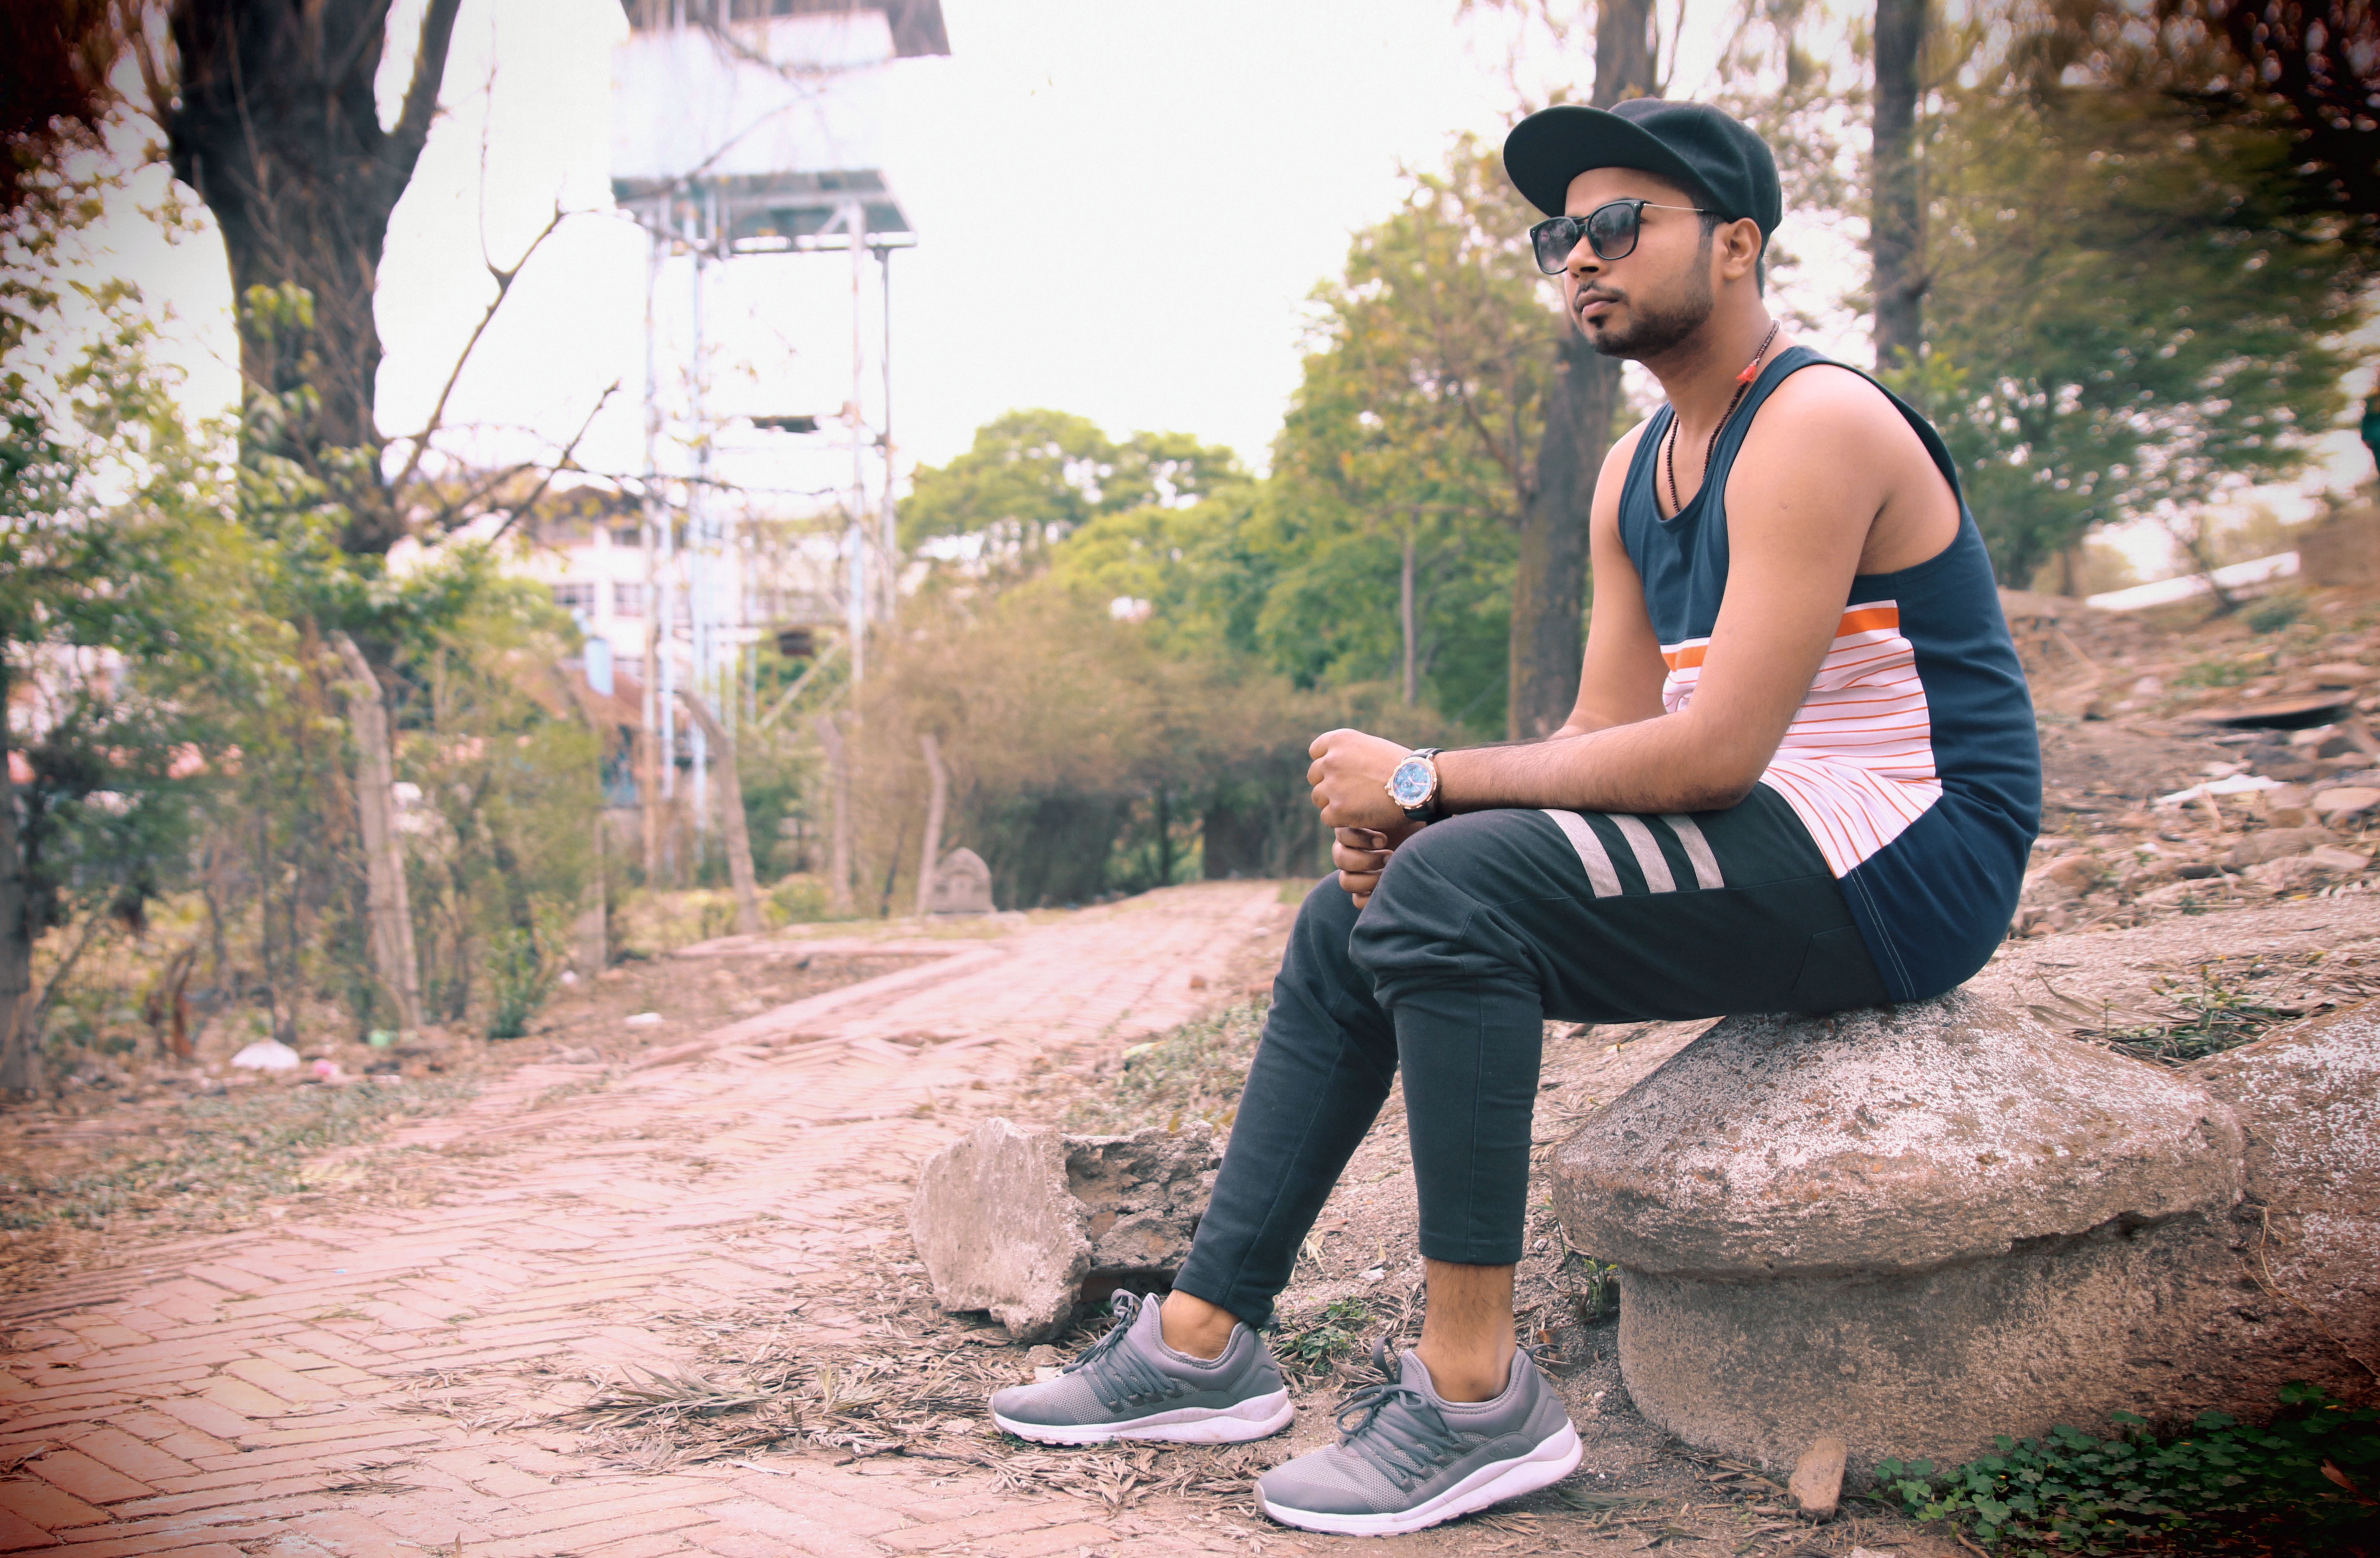
photograph, beauty, sitting, fashion, tree, photography, cool, footwear, photo shoot, leisure, smile, leg, black hair, shoe, model, sunlight, plant, jeans, glasses, vacation, style, portrait photography